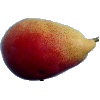
Label: Pear 2